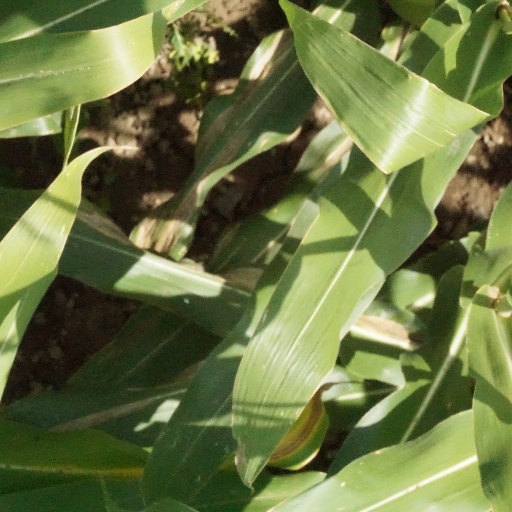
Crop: maize; corn